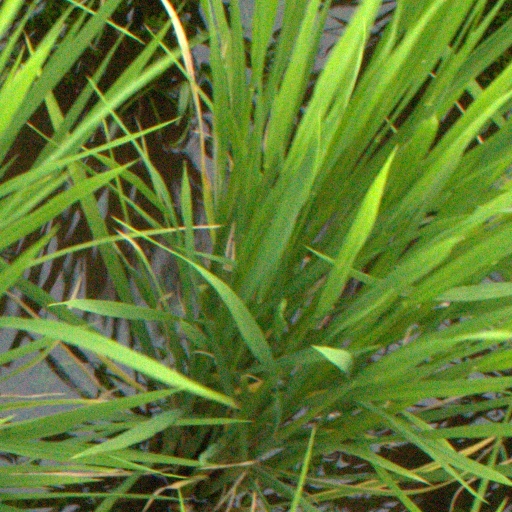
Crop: rice